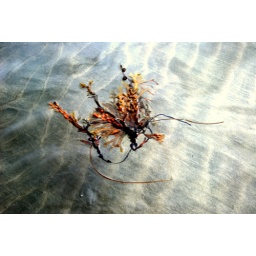
sea weed in water at beach muckross kilcar co donegal 20/7/10